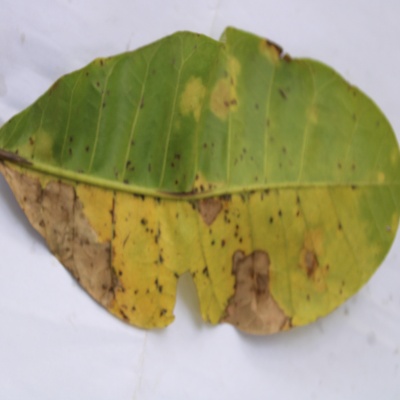
Crop: Cashew
Condition: anthracnose